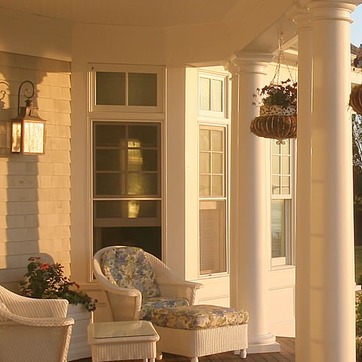
Material: wood